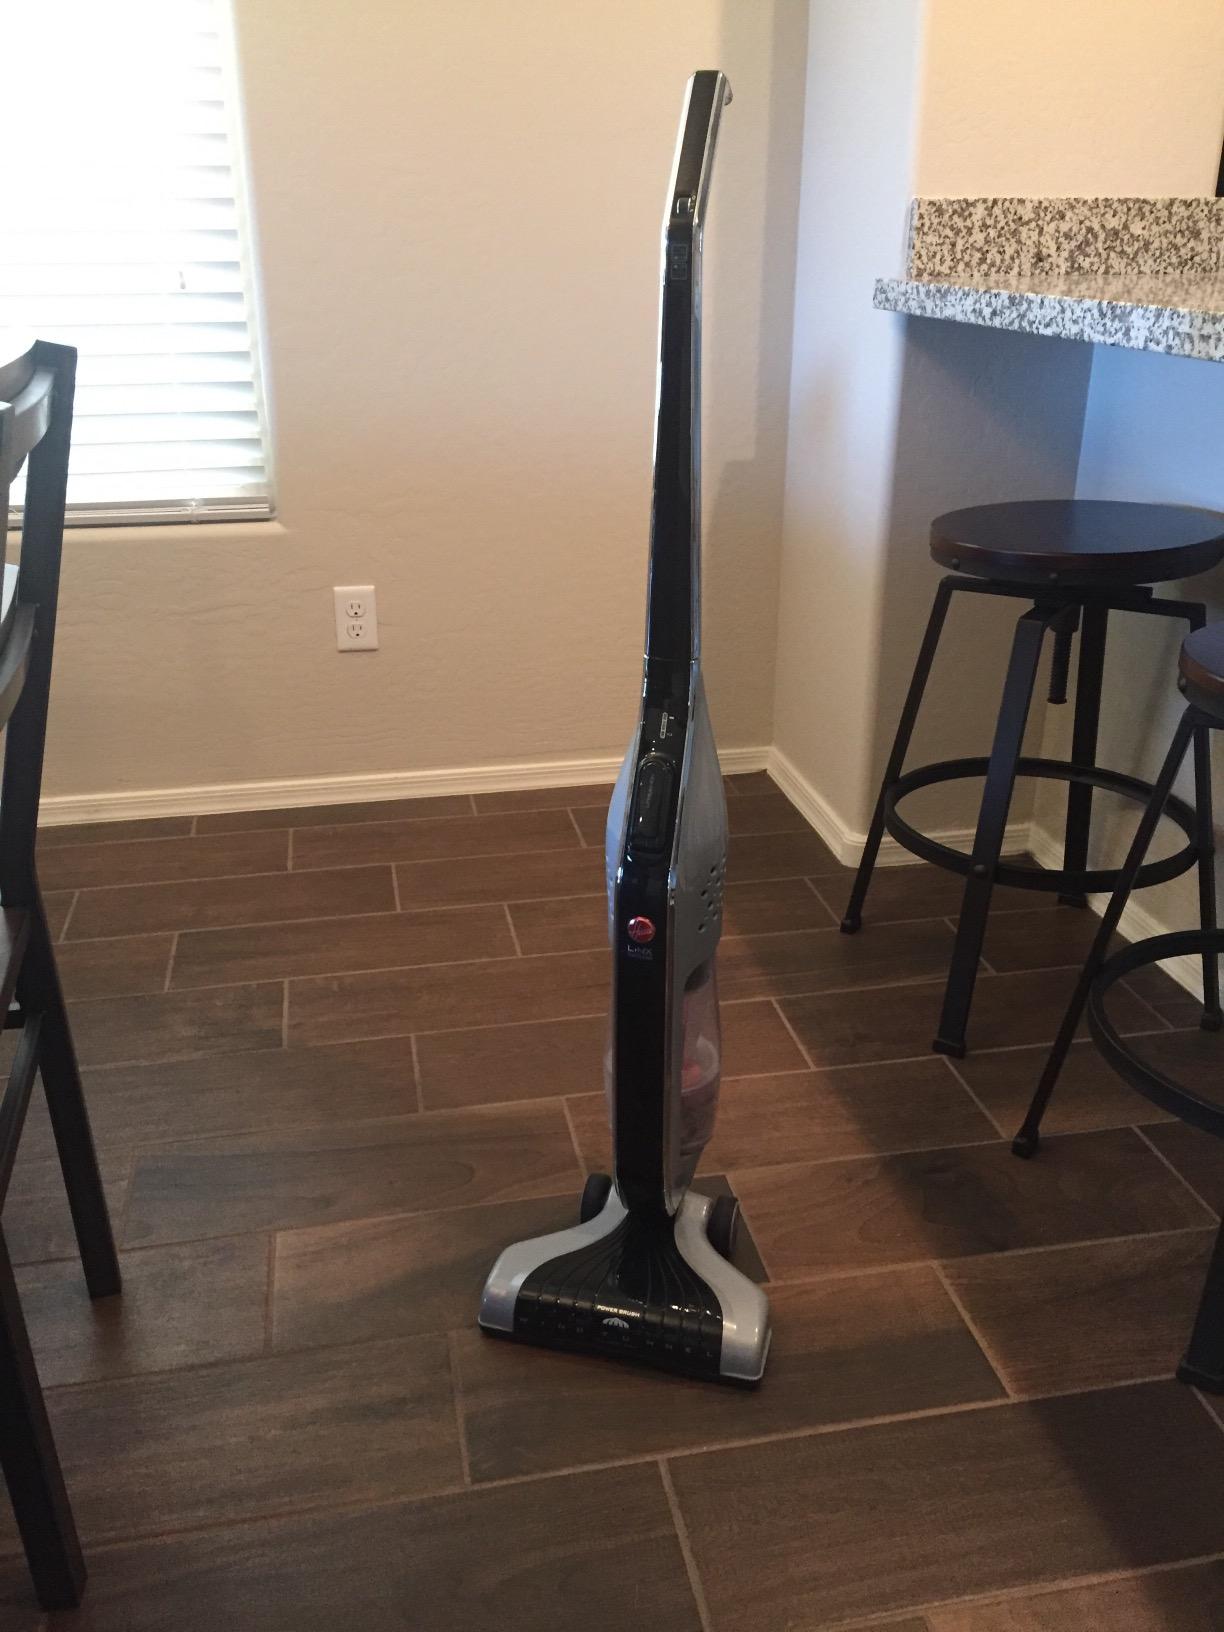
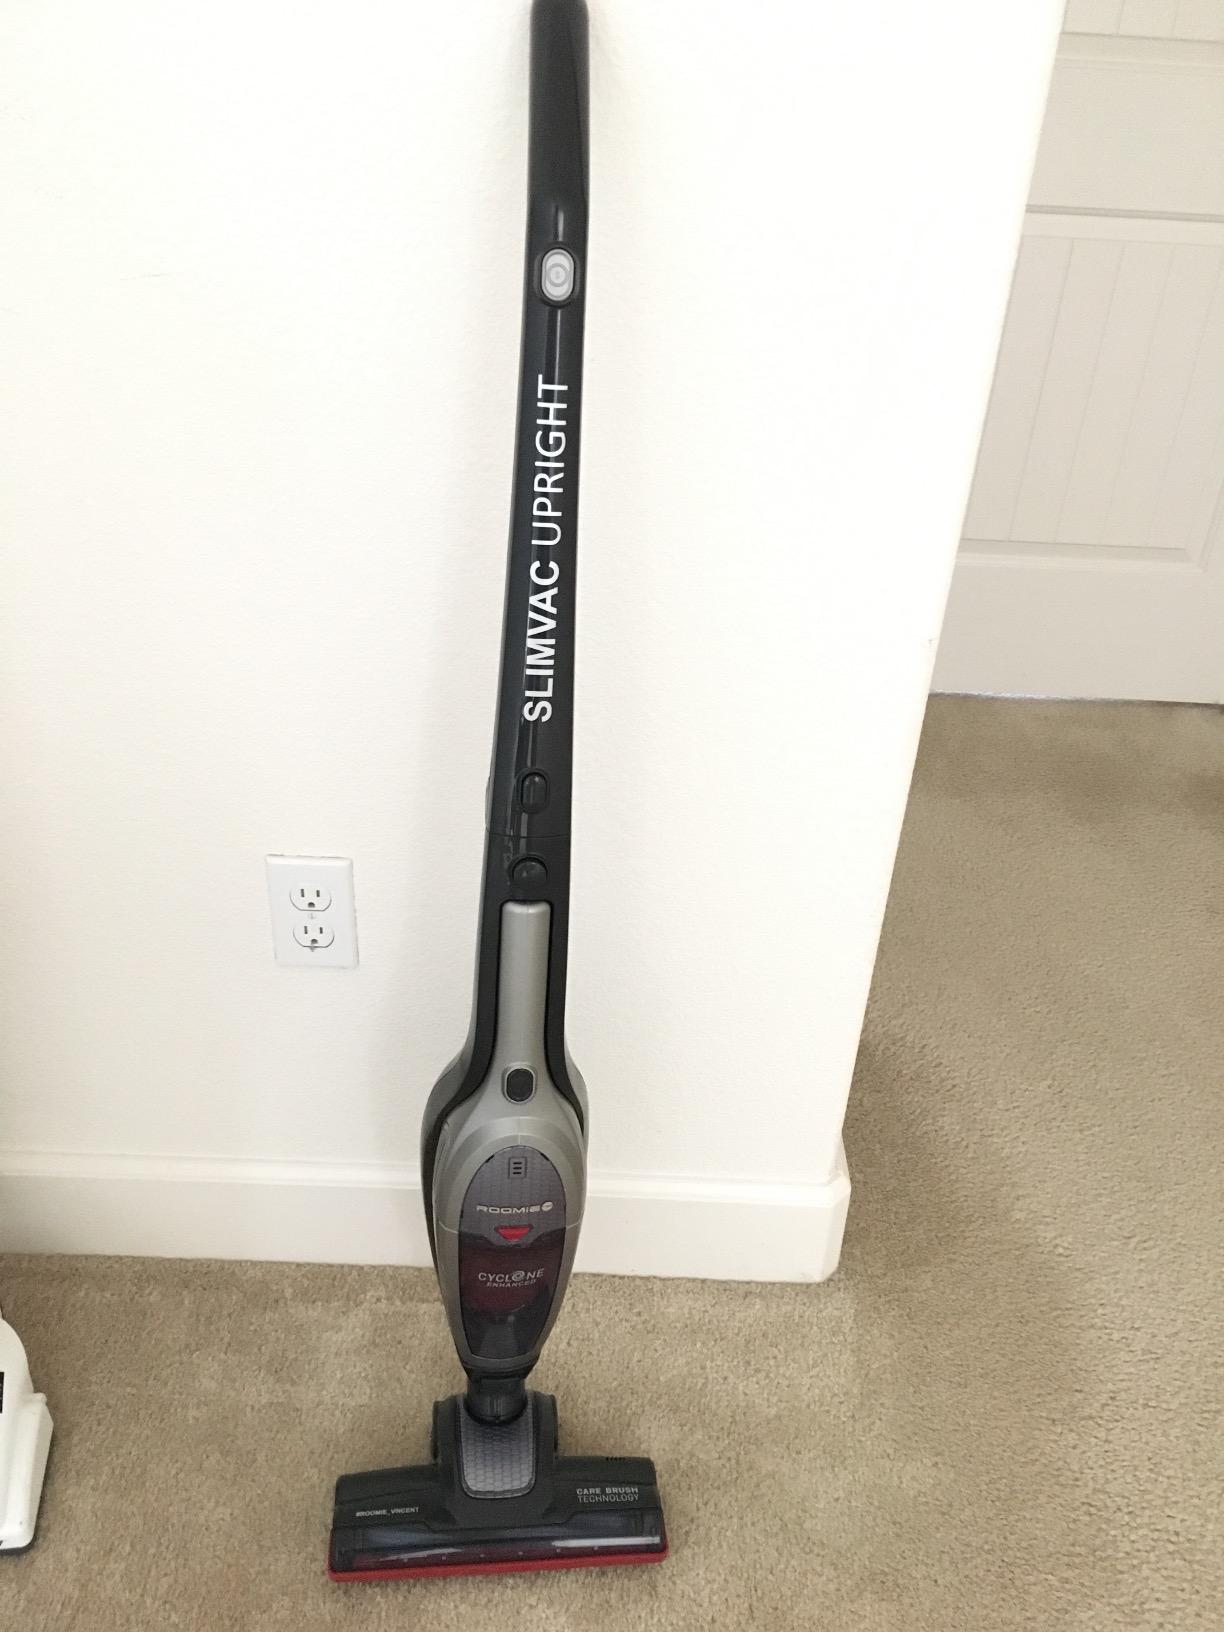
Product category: items_vacuum
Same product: no